Jeffersonian democracy

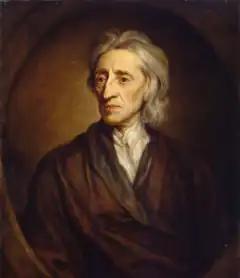
Jefferson's thoughts on limited government were influenced by the 17th century English political philosopher John Locke

Thomas Jefferson has been called "the most democratic of the founders". The Jeffersonians advocated a narrow interpretation of the Constitution's Article I provisions granting powers to the federal government. They strenuously opposed the Federalist Party, led by Treasury Secretary Alexander Hamilton. President George Washington generally supported Hamilton's program for a financially strong national government. The election of Jefferson in 1800, which Jefferson labeled "the revolution of 1800", brought in the Presidency of Thomas Jefferson and the permanent eclipse of the Federalists, apart from the Supreme Court.